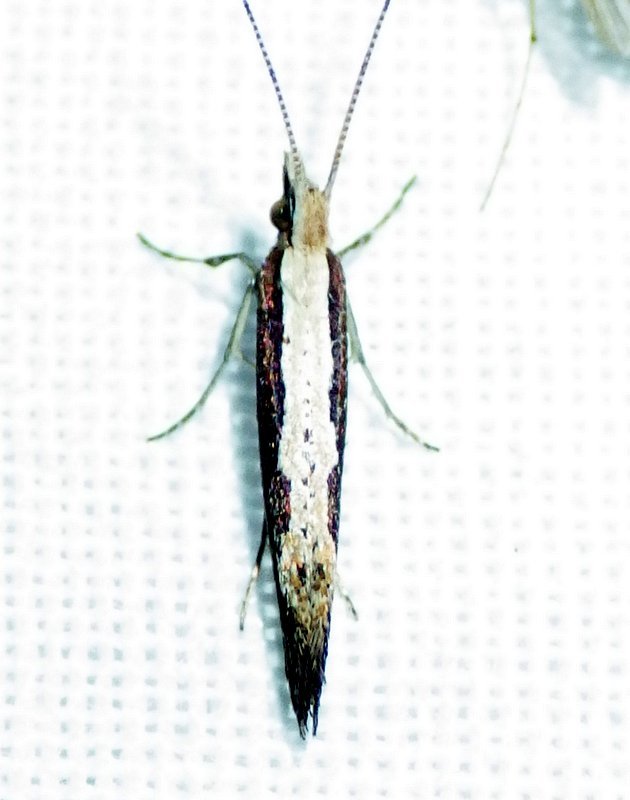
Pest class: diamondback_moth